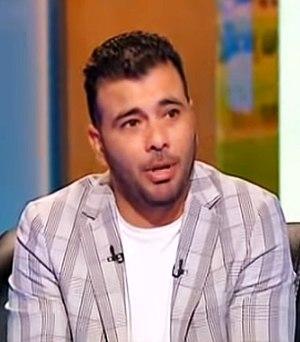
Emad Meteb est un footballeur égyptien né le 20 février 1983 à Ash Sharqiyah.